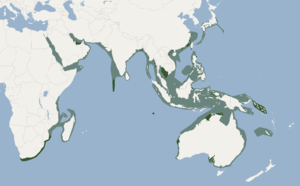
Indopacifisk øresvin
Indopacifisk øresvins udbredelse
Det indopacifiske øresvin er en delfinart, der udbredt i Det Indiske Ocean og i det vestlige Stillehav. Den ligner øresvinet, men er generelt mindre med et relativt længere næb og med pletter på dele af kroppens underside. Den har desuden flere tænder – 23 til 29 tænder i begge sider af hver kæbe mod 21 til 24 hos øresvinet.